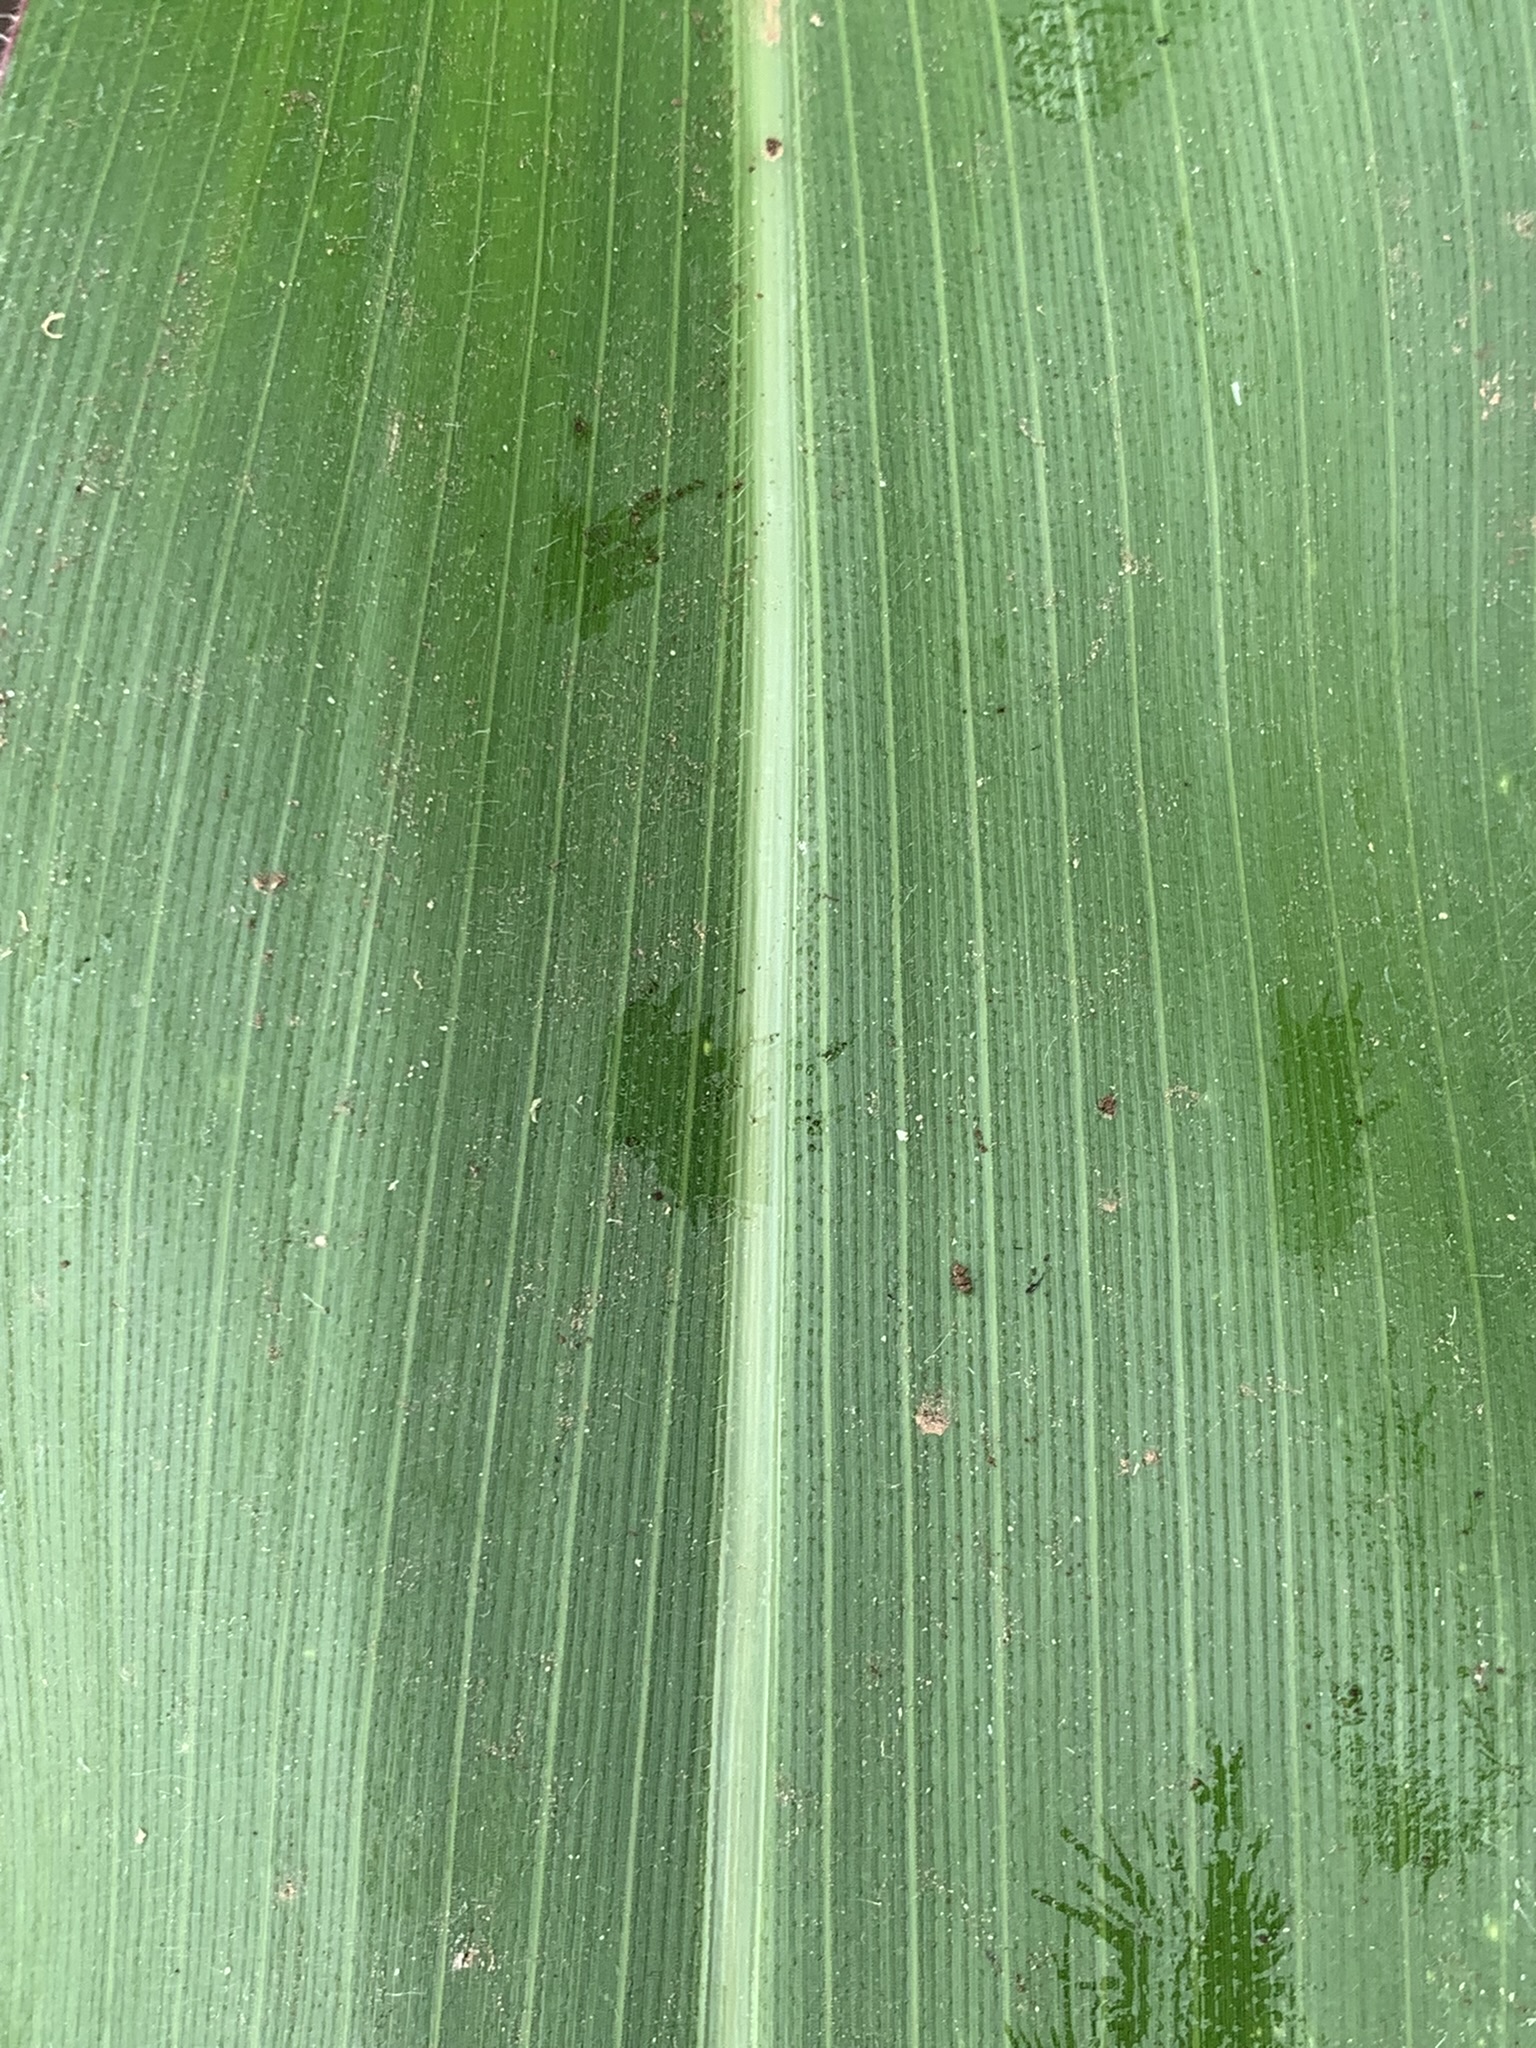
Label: Healthy